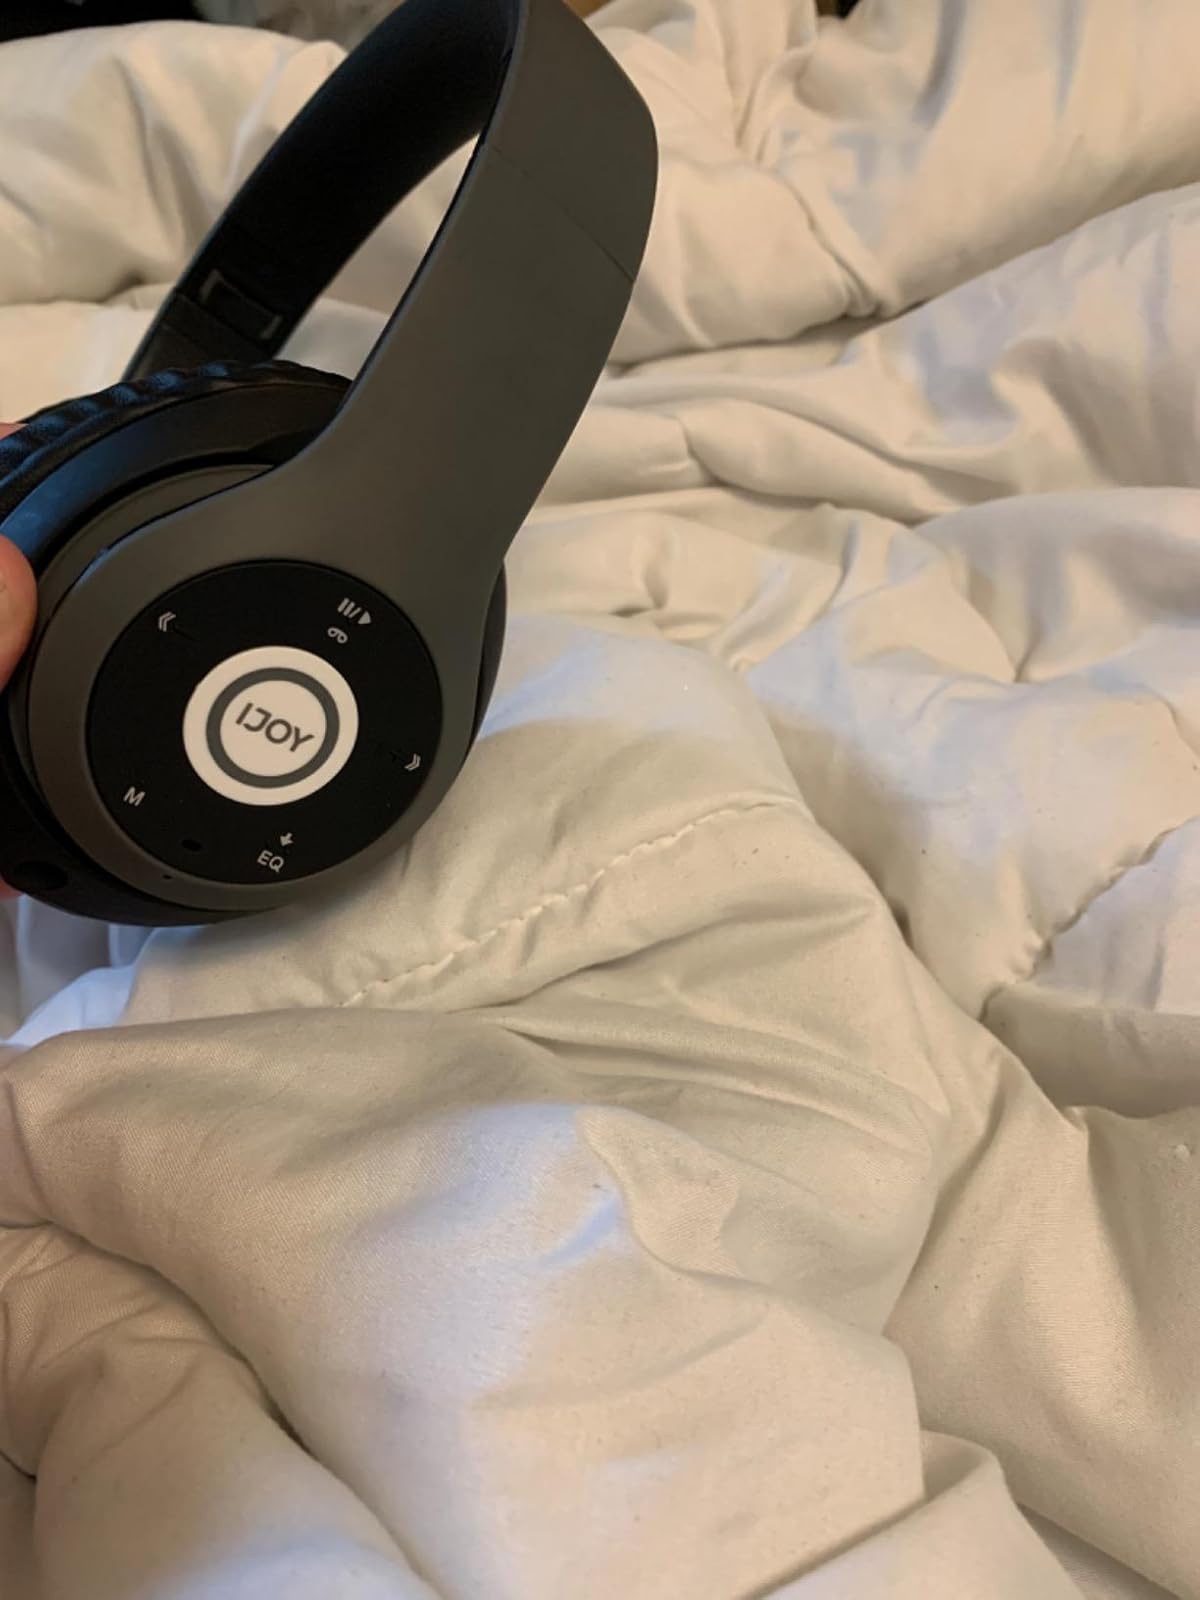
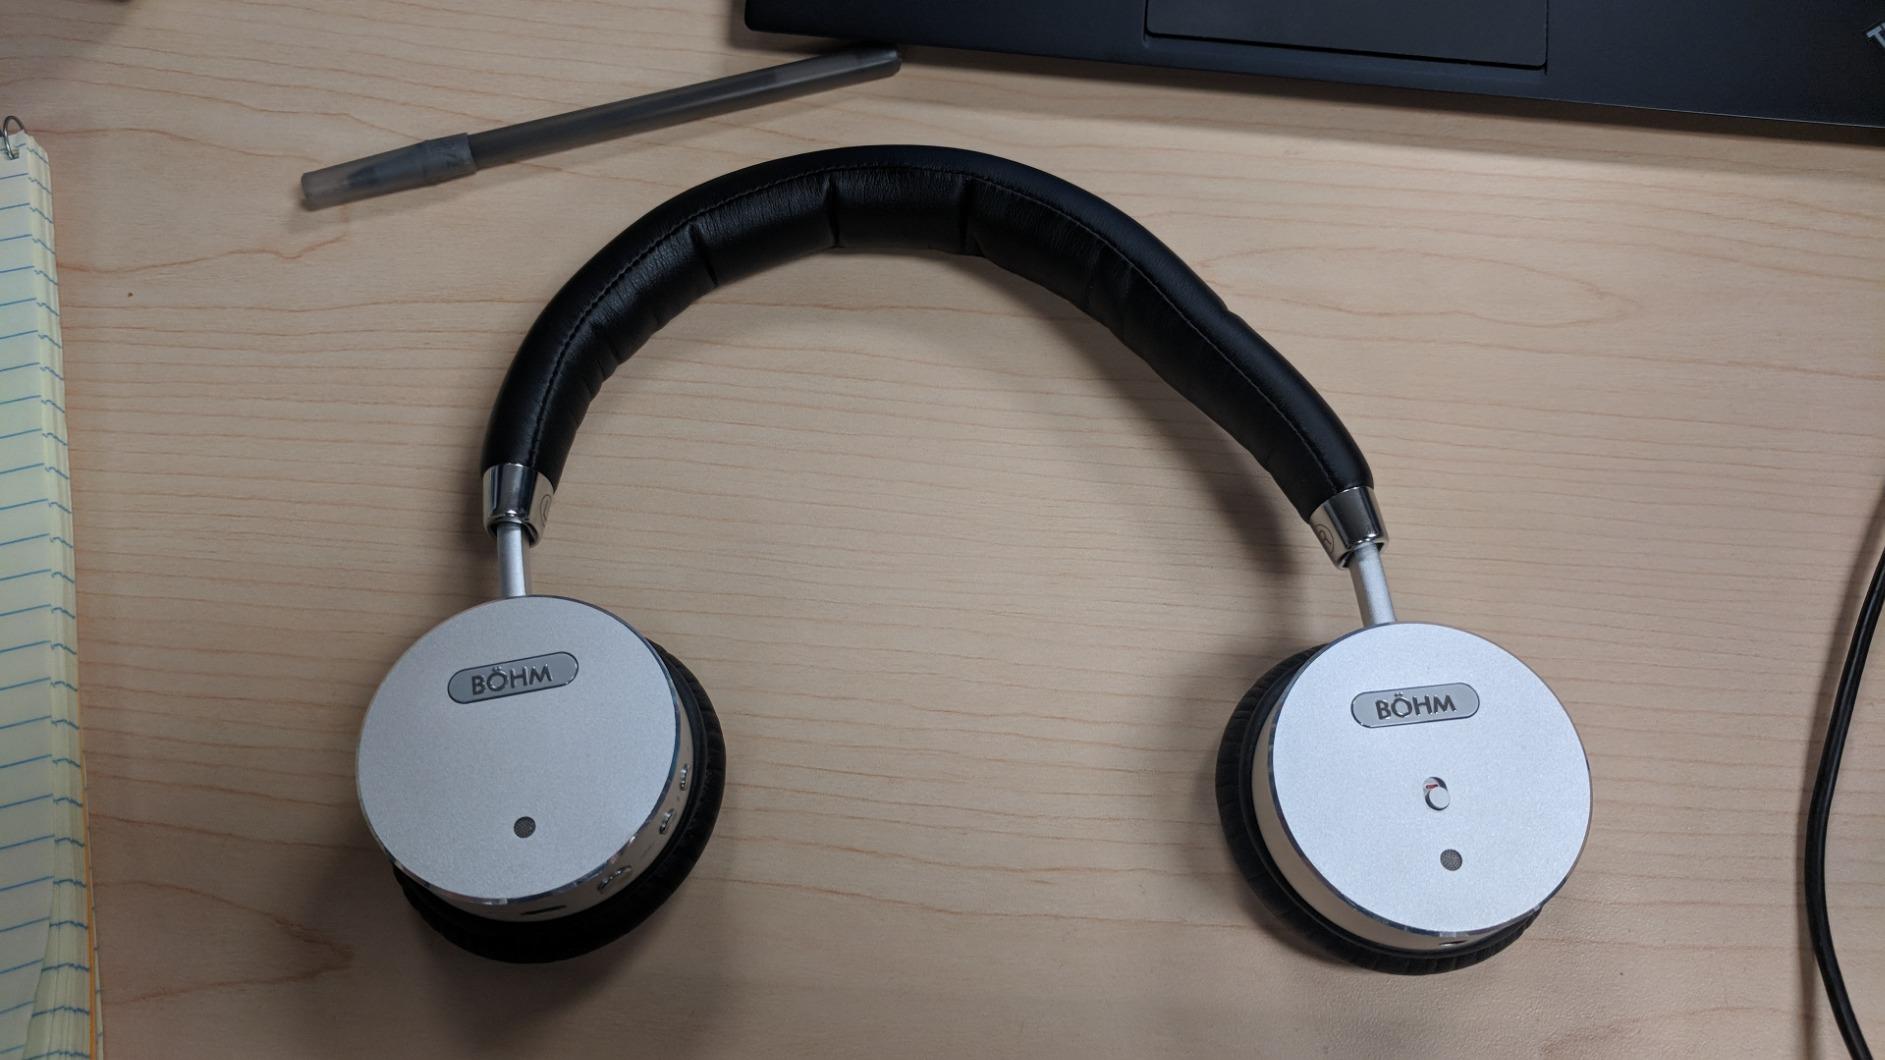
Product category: headphones
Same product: no